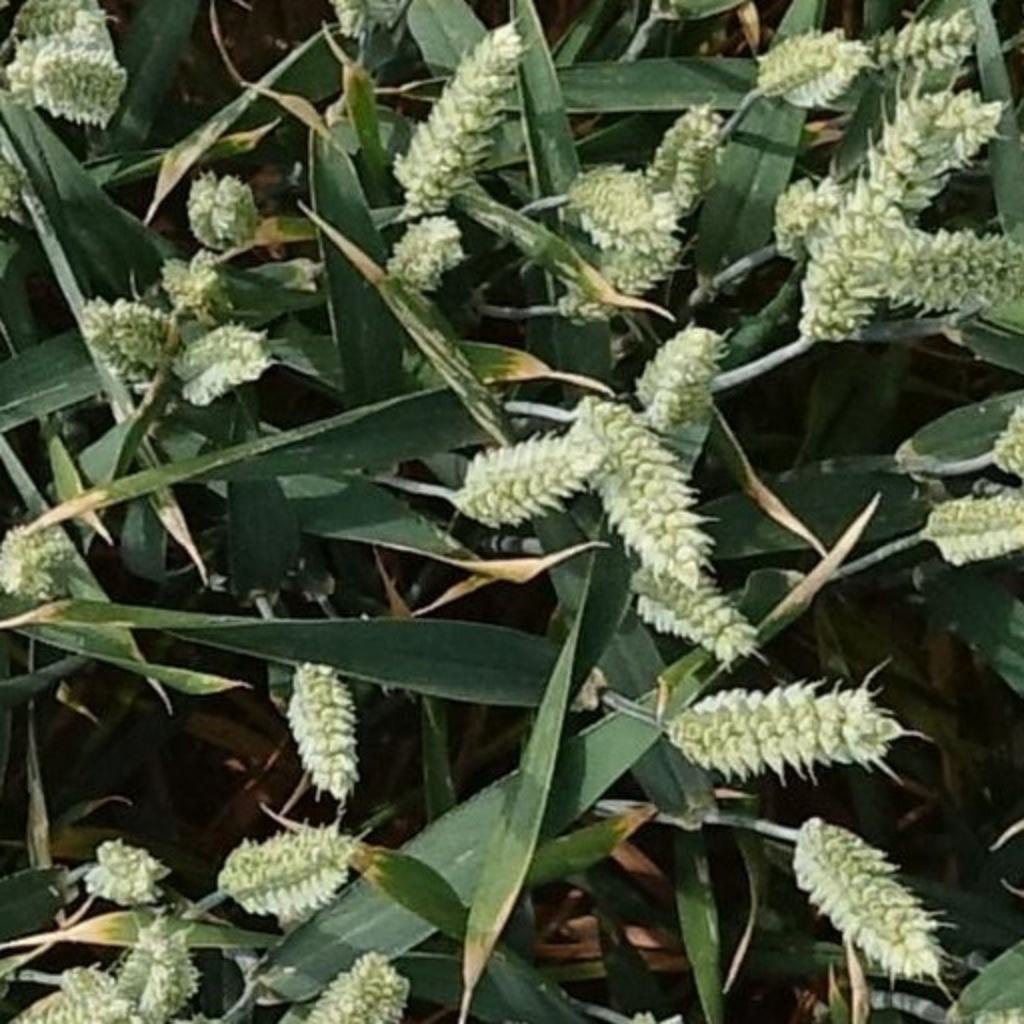
Country: France
Location: Mons
Wheat development stage: Filling